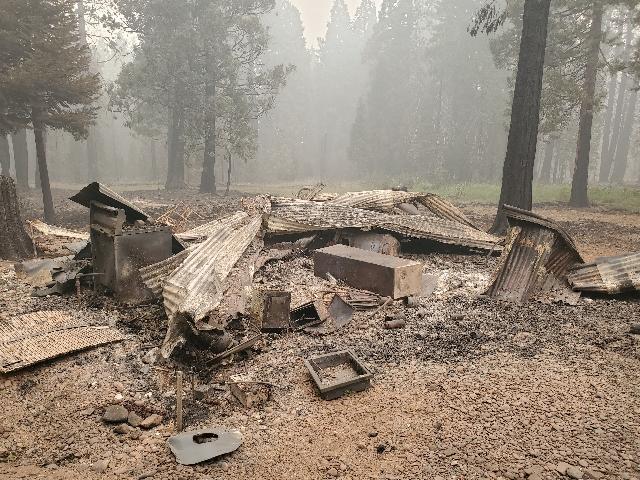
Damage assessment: destroyed